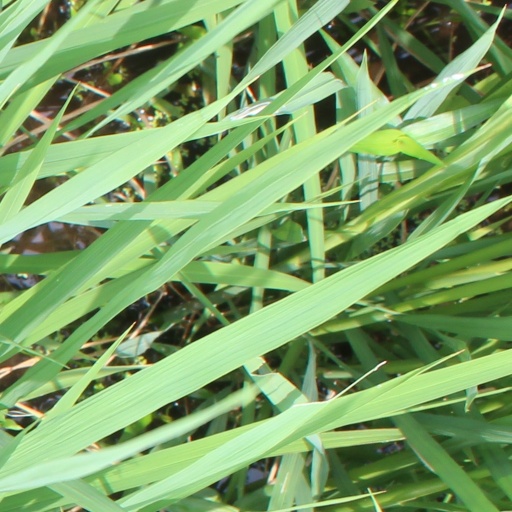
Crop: rice